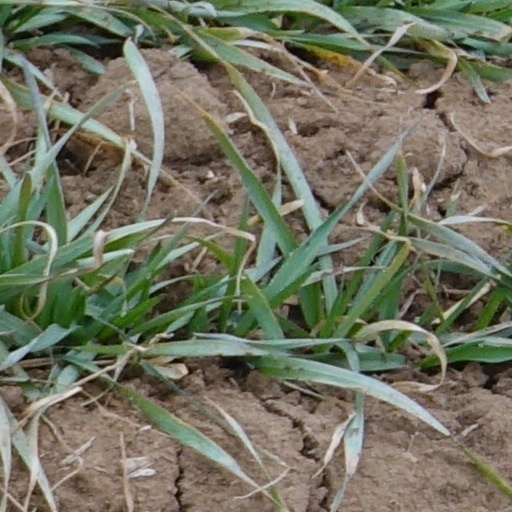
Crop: wheat